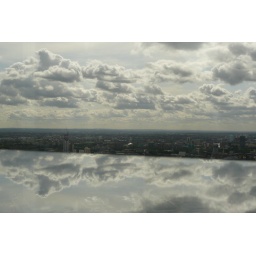
The view from Vertigo 42, the champagne bar in Tower 42 in London. Reflection of sky caught in glass table